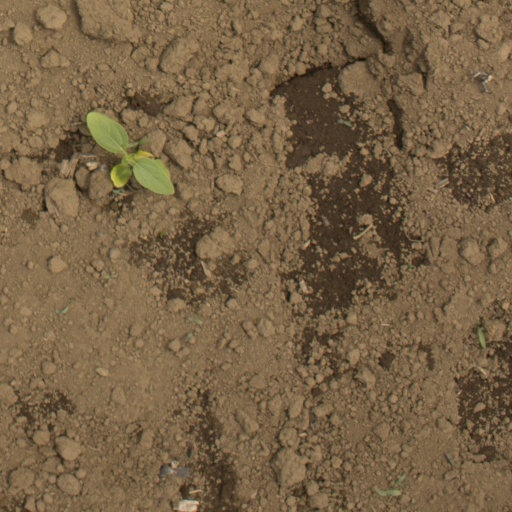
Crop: Jerusalem artichoke